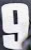
Number: 9